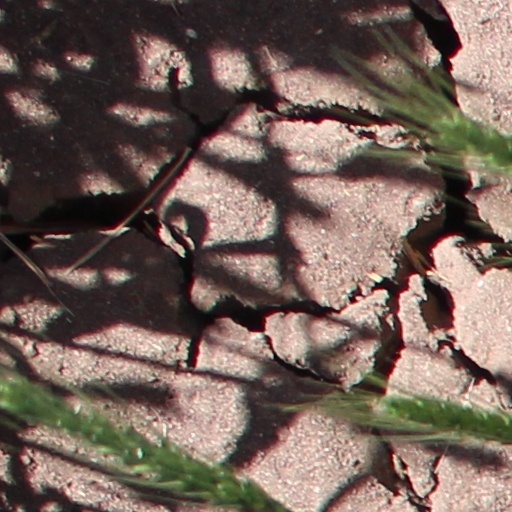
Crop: wheat